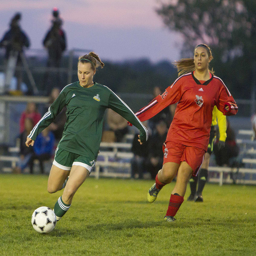
Two girls on a field kicking a soccer ball
Two pretty young ladies running through a field kicking a soccer ball.
A young woman winds up to kick a soccer ball as an opponent watches.
High school girls soccer game action shot of green versus red team.
Two girls on opposing teams chasing after a soccer ball.